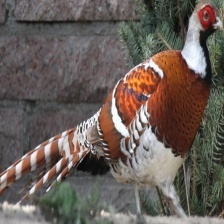
Species: ELLIOTS  PHEASANT
Scientific name: SYRMATICUS ELLIOTI